Finance

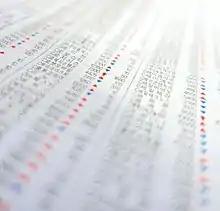
Share prices listed in a Korean newspaper

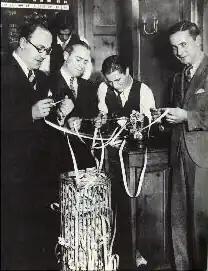
"The excitement before the bubble burst"—viewing prices via ticker tape, shortly before the Wall Street crash of 1929

Public finance describes finance as related to sovereign states, sub-national entities, and related public entities or agencies. It generally encompasses a long-term strategic perspective regarding investment decisions that affect public entities. These long-term strategic periods typically encompass five or more years. Public finance is primarily concerned with: